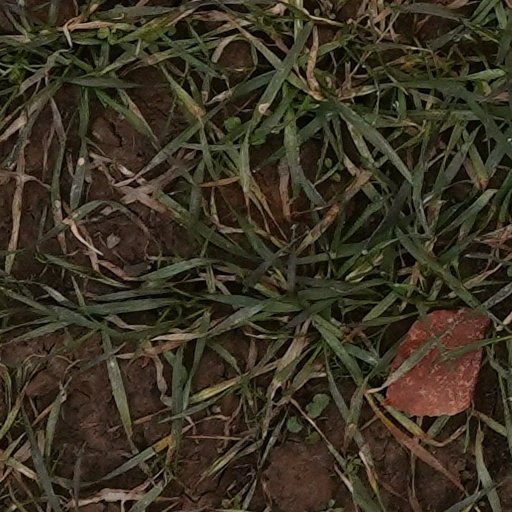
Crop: wheat